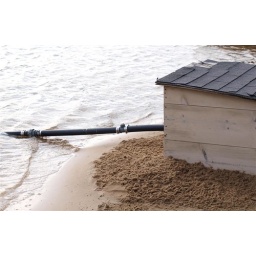
Our lake pump is almost under water this spring! I don't think electricity and water mix too well!